Nicholas Papademetriou

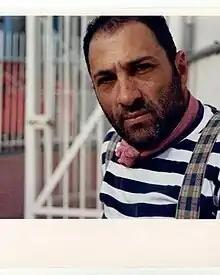

Nicholas Papademetriou is an Australian actor of Greek Cypriot descent with many television, film and theatre credits. He is a graduate of Western Australian Academy of Performing Arts. He has had an extensive career in film and television since he graduated in 1984, but is best known as a stage actor, having appeared in productions in Australia, London, New York and Edinburgh.